IOS 7

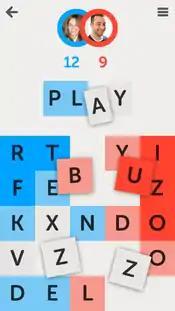
"The Verge" wrote that the 2013 iOS redesign's flat, minimalist design language was informed by apps including the 2012 word game "Letterpress" (pictured).

iOS 7 introduced a complete visual overhaul of the user interface. With "sharper, flatter icons, slimmer fonts, a new slide-to-unlock function, and a new control panel that slides up from the bottom of the screen for frequently accessed settings," the operating system also significantly redesigned the standard pre-installed apps from Apple. Jony Ive, Apple's head of design, commented that "There is a profound and enduring beauty in simplicity, in clarity, in efficiency. True simplicity is derived from so much more than just the absence of clutter and ornamentation - it's about bringing order to complexity. iOS 7 is a clear representation of these goals. It has a whole new structure that is coherent and applied across the entire system." The background color of the Boot screen matches the device's front bezel color of white or black, with the oppositely colored brand logo.